Participation of women in the Olympics

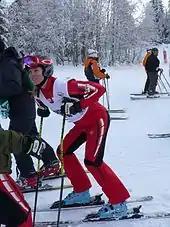
Ashleigh McIvor becoming the first woman to win a gold medal in ski cross, a sport that debuted at those Games.

From 2004 to 2012, the Olympic Games witnessed pivotal advancements for women in sports, symbolizing a transformative period towards greater gender equity and inclusivity. The 2004 Athens Summer Olympics marked historic firsts as women's wrestling and sabre fencing were introduced, alongside Afghanistan's female athletes competing for the first time following a ban in 2000. These milestones not only expanded the range of sports available to women but also challenged cultural barriers, exemplified by Mariel Zagunis of the USA winning gold in sabre fencing, showcasing women's athletic prowess on a global stage. In 2004, women from Afghanistan competed at the Olympics for the first time in their history after the nation was banned from Sydney 2000 by the IOC due to the Taliban government's opposition to women in sports.